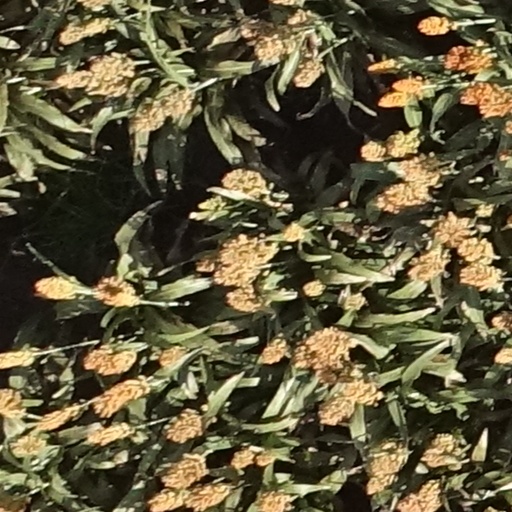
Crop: sorghum